Chamber music

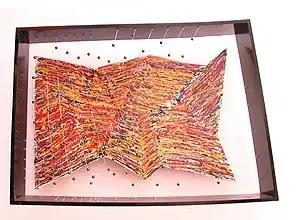
A graphic interpretation of the Burletta movement of Bartók's String Quartet No. 6, by artist Joel Epstein

Traditionally, the composer wrote the notes, and the performer interpreted them. But this is no longer the case in much modern music. In "Für kommende Zeiten" (For Times to Come), Stockhausen writes verbal instructions describing what the performers are to play. "Star constellations/with common points/and falling stars ... Abrupt end" is a sample.